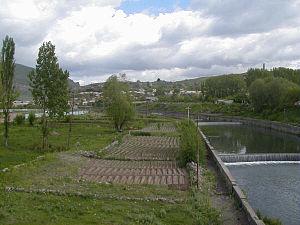
Le Vorotan est une rivière de Transcaucasie, un affluent de l'Araxe, donc un sous-affluent de la Koura.